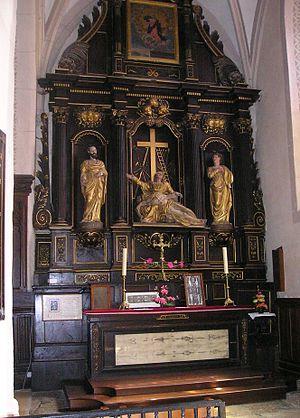
La collégiale Notre-Dame de Saint-Hippolyte est une collégiale du XIVᵉ siècle avec clocher à dôme à impériale à Saint-Hippolyte dans le Haut-Doubs en Franche-Comté. Elle est dédiée à la Vierge Marie, à Saint Hippolyte et inscrite aux monuments historiques depuis le 6 mars 1979.